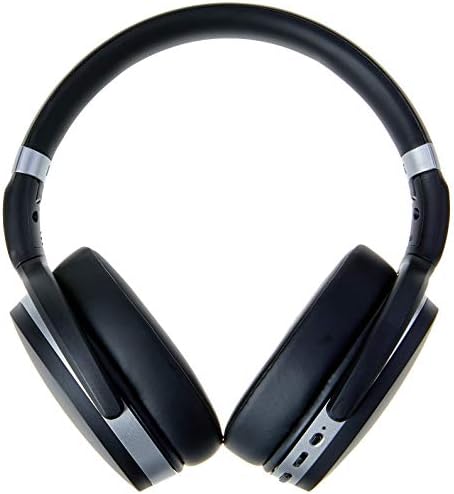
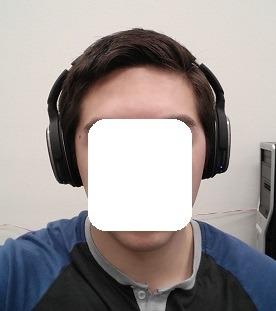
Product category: headphones
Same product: no